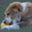
Label: cat